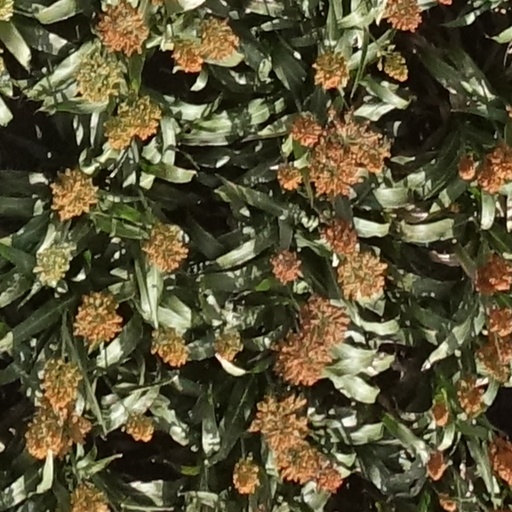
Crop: sorghum